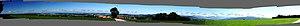
Panorama depuis Sommentier, avec toponymie des montagnes
Sommentier est un village de Suisse.